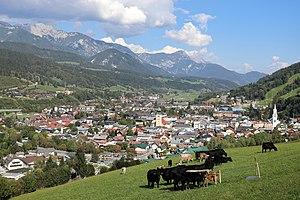
Schladming est une commune située dans l’ouest du Land de la Styrie en Autriche. Vieille ville minière, c'est depuis la fin du XIXᵉ siècle un site touristique dont la station de ski est devenue une destination renommée pour les sports d'hiver grâce aux nombreuses organisations de compétitions de ski alpin sur ses terres.